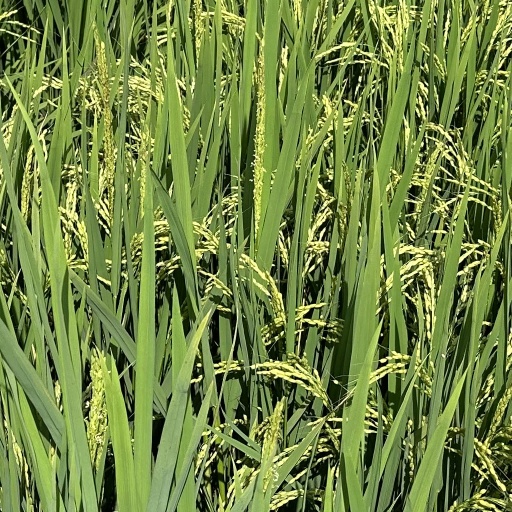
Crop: rice